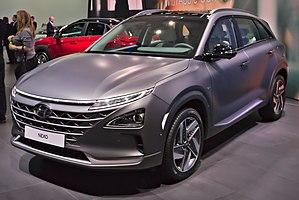
Le Nexo est un SUV électrique produit par le constructeur automobile coréen Hyundai Motor en 2018, et fonctionnant avec une pile à combustible à hydrogène. Dévoilé au CES de Las Vegas 2018, il remplace le ix35 Fuel Cell et il est commercialisé aux États-Unis à partir de la fin 2018.